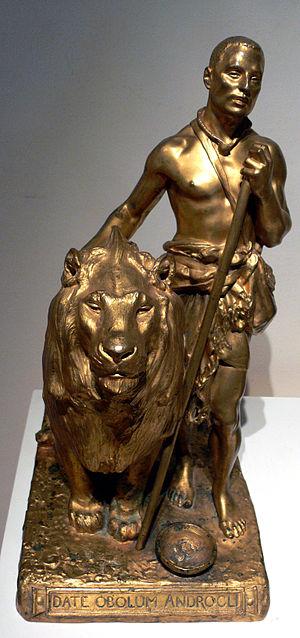
Jean-Léon Gérôme, Le Mendiant (Date obolum Androcii), vers 1898, bronze doré, Vesoul, musée Georges-Garret, 991.2.1, achat avec l'aide du Fram
Androclès était un esclave romain.